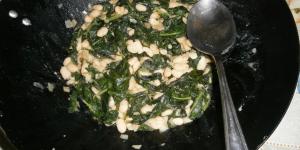
wok de espinacas y judias blancas